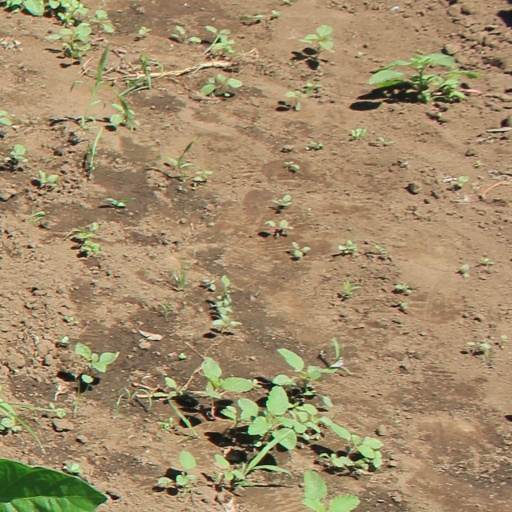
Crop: soybean